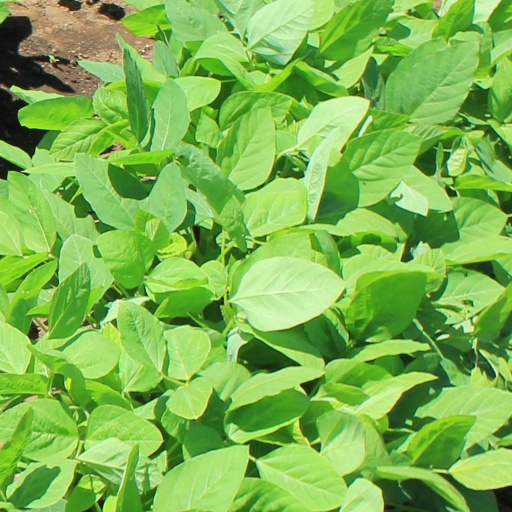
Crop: soybean